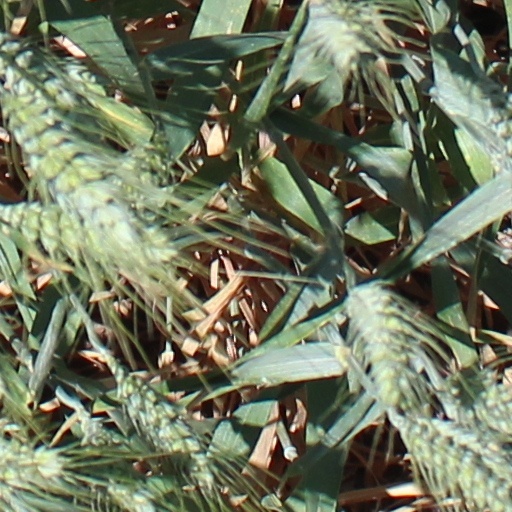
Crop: wheat